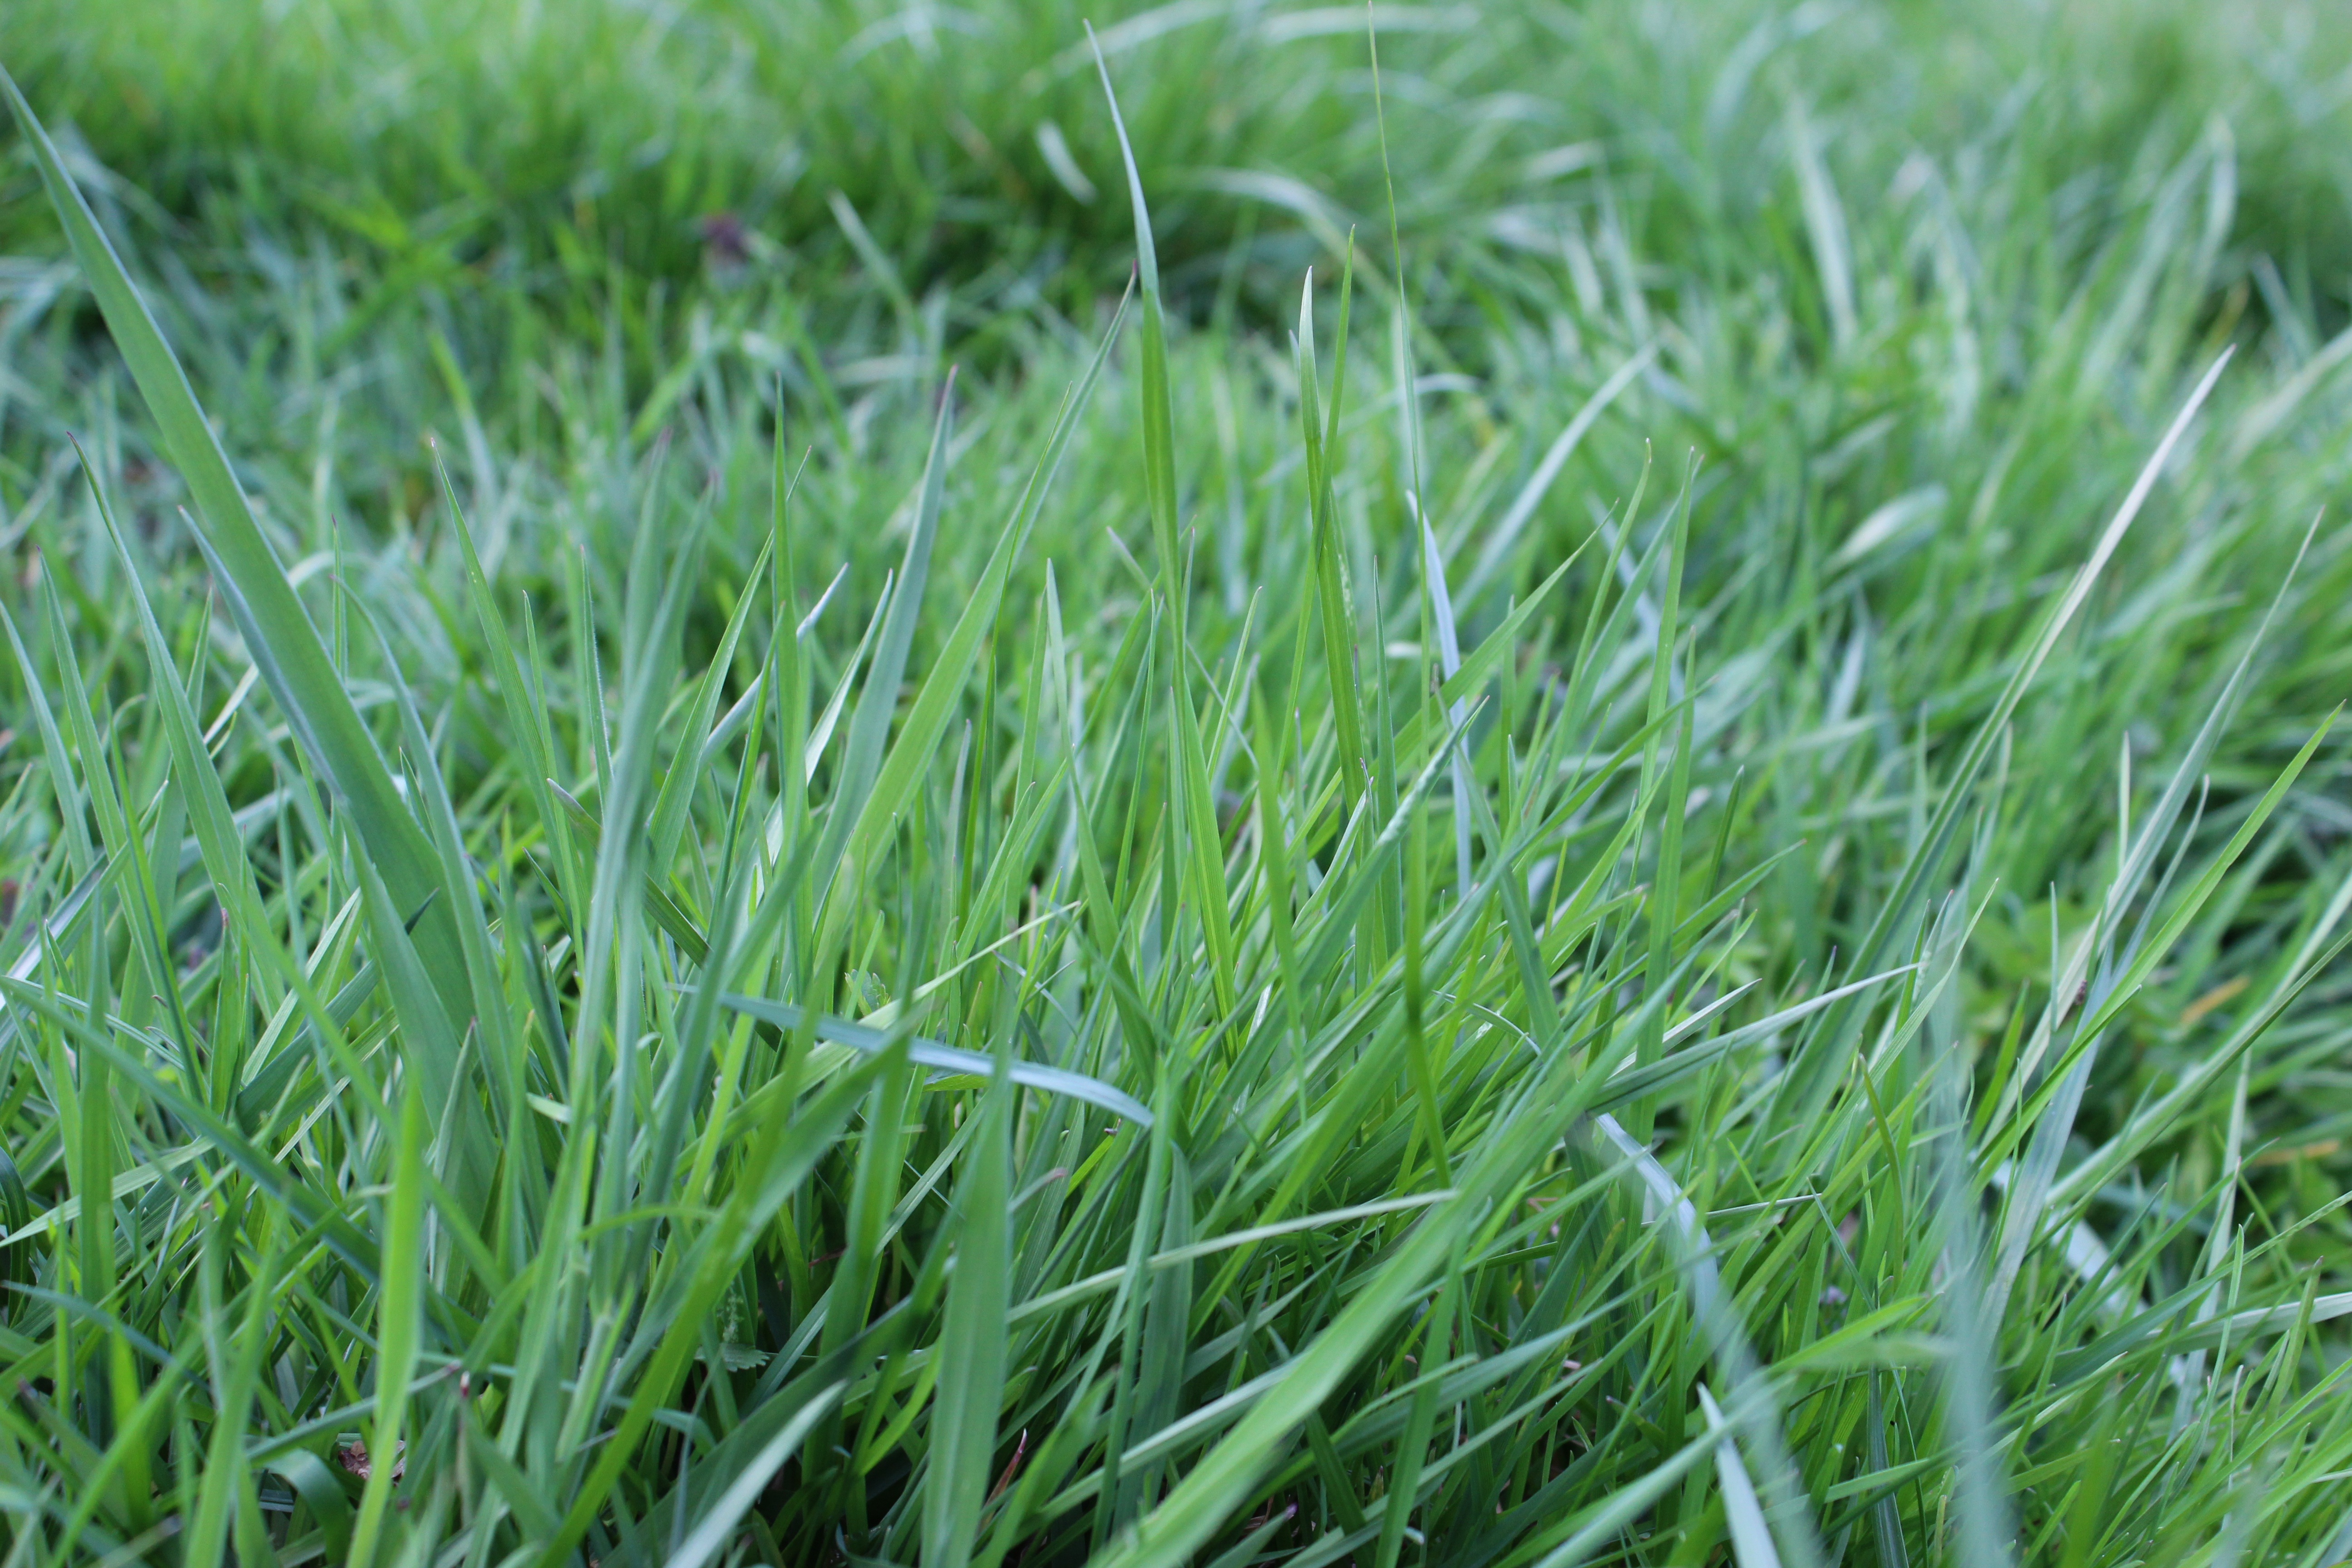
nature, grass, plant, field, lawn, meadow, prairie, flower, green, pasture, soil, agriculture, grassland, rush, flooring, flowering plant, blades of grass, artificial turf, grass family, land plant